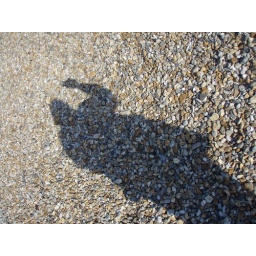
my shadow in the rocks at the weymouth beach front